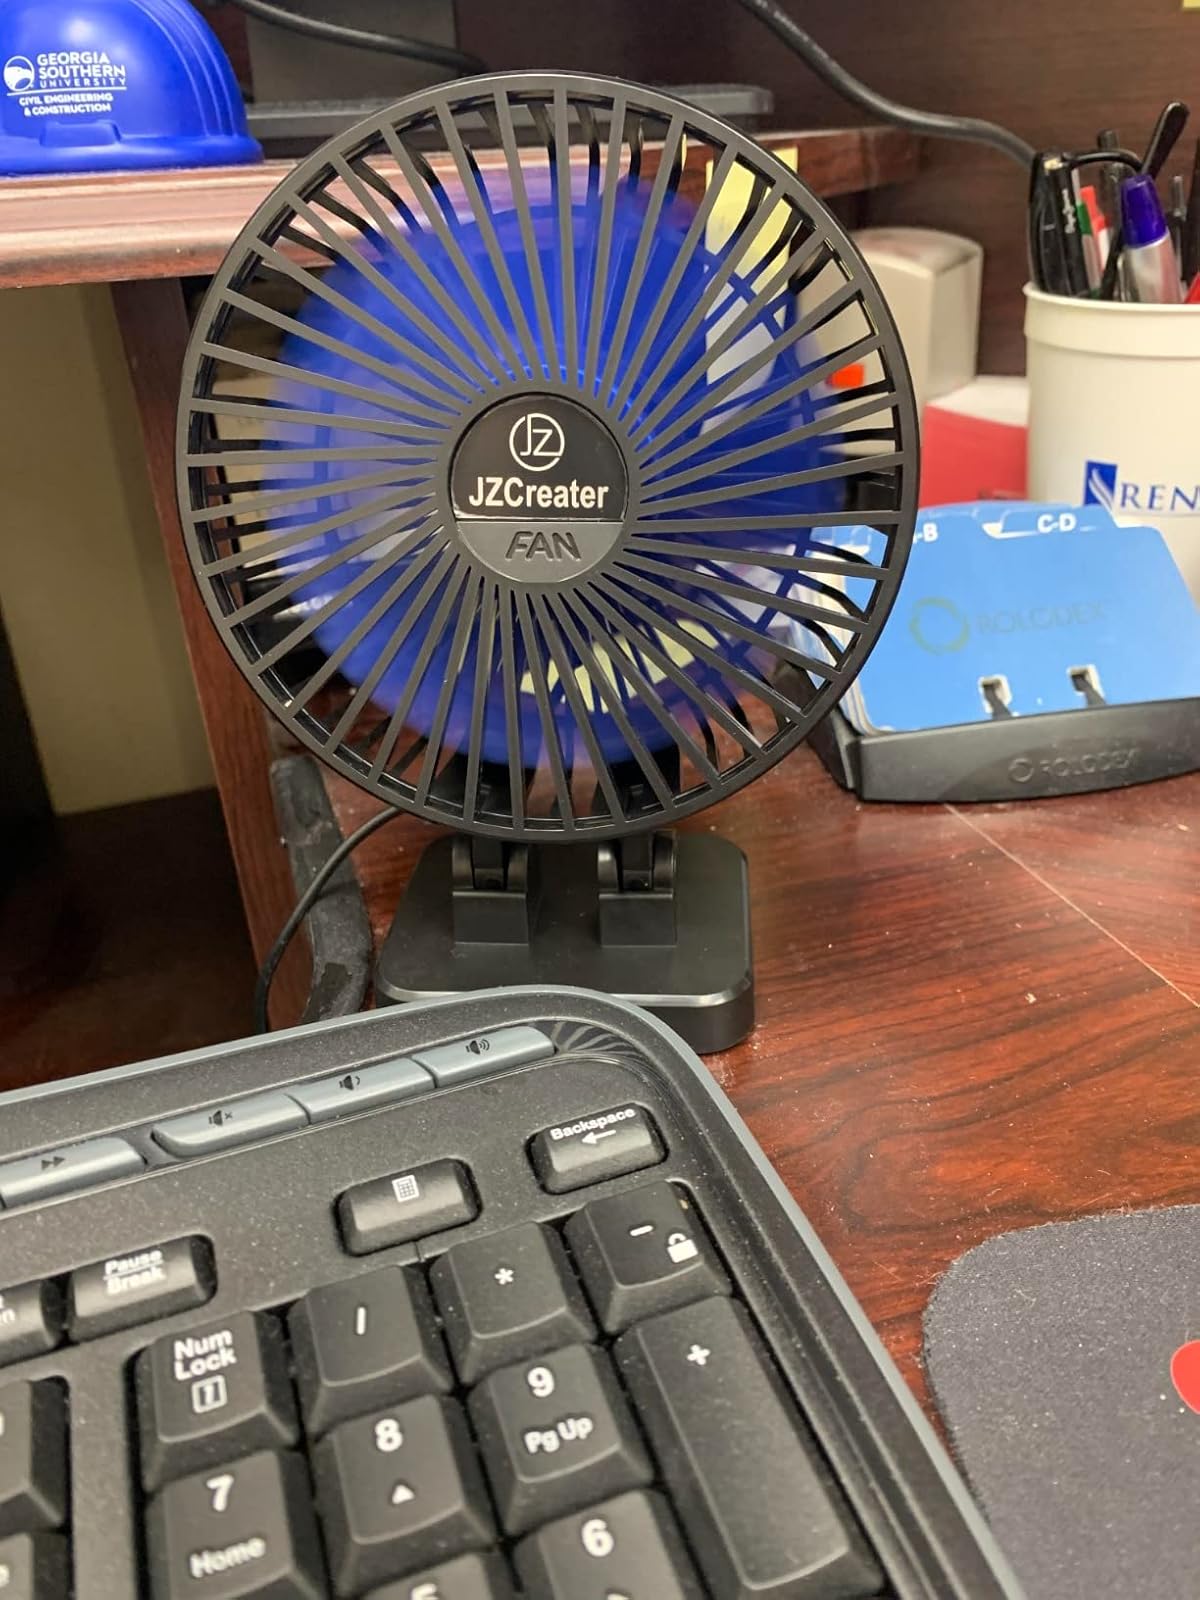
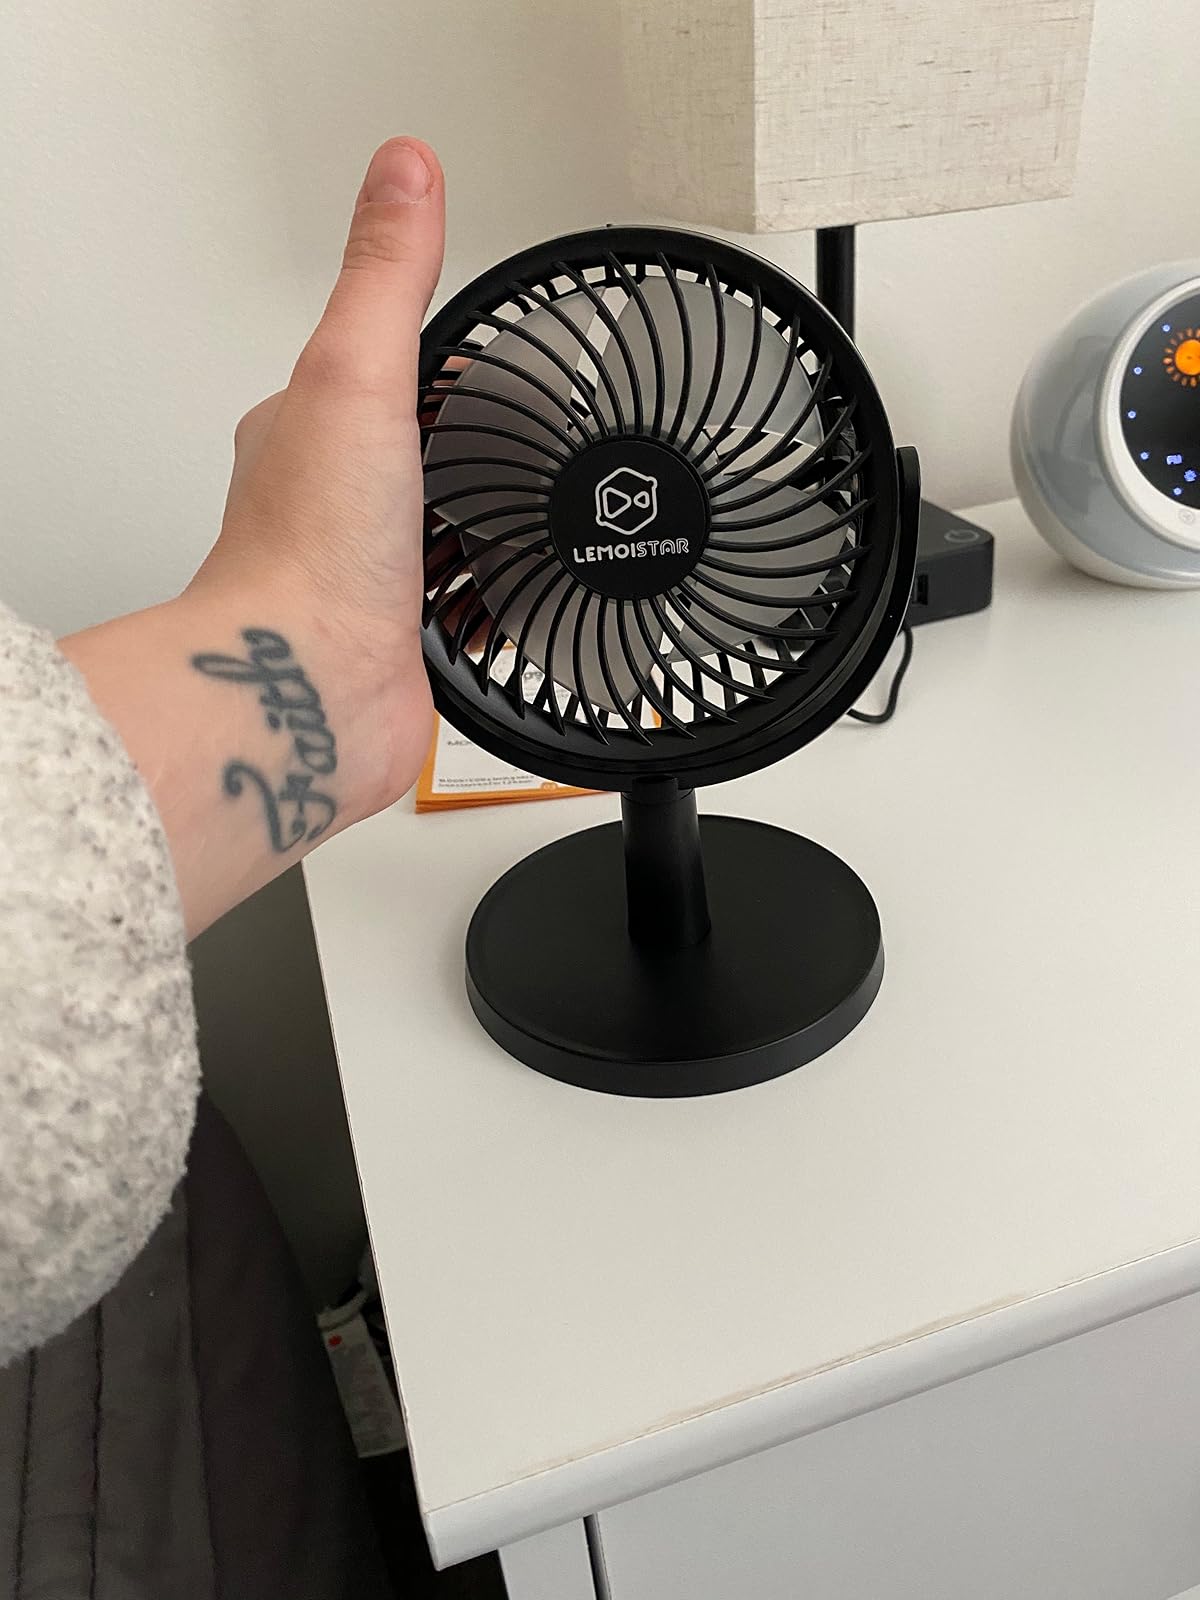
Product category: fan
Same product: no